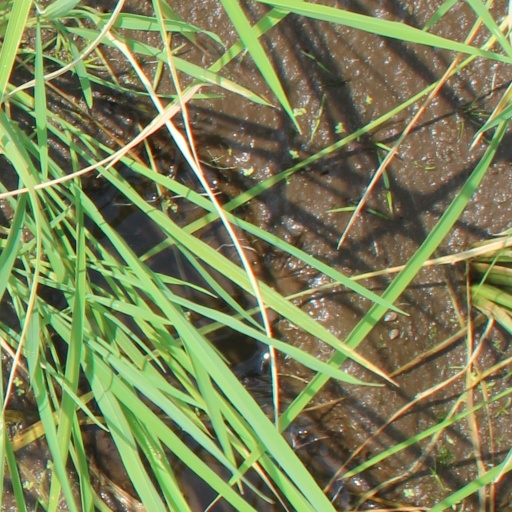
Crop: rice